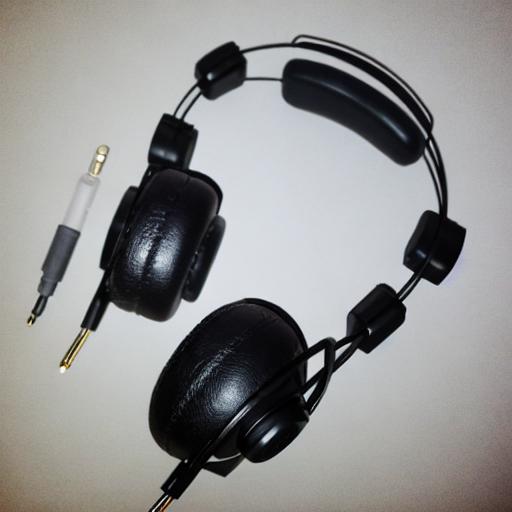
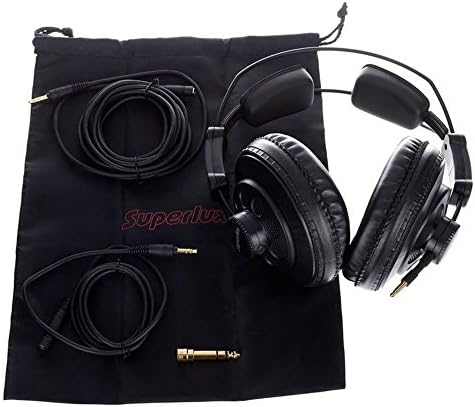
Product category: headphones
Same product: no